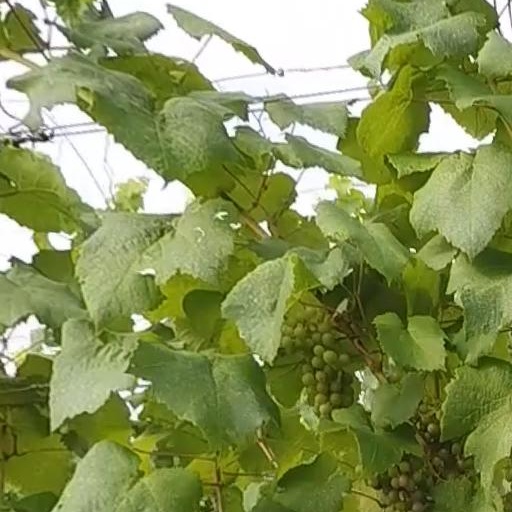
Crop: grape